Brown Building (Manhattan)

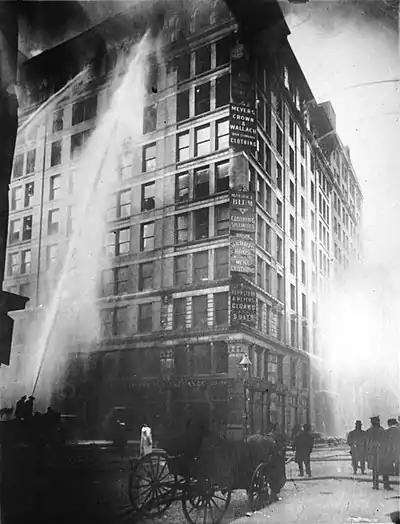
Triangle Shirtwaist Factory fire, March 25, 1911

Even though the workers, who included many immigrants, had paying jobs, their work environment was not comfortable or safe. Rooms were overcrowded with few working bathrooms and inadequate ventilation, which resulted in conditions ranging from sweltering heat to freezing cold. At the time of the fire, the Asch Building did not comply with several requirements that were needed to ensure safe working conditions and egress. The rooms in the upper three floors were packed with flammable objects, including clothing products hanging from lines above workers' heads, rows of tightly spaced sewing machines, cutting tables bearing bolts of cloth, and linen and cotton cuttings littering the floors, that allowed a massive spread of fire to occur in a matter of seconds. The building had a single fire escape that was not sound enough to hold many people, and there were no sprinklers installed in the building. The rooms on each floor were overcrowded because there was no limit at the time as to how many people could occupy one floor. The staircases did not have landings and the stairwells were poorly illuminated, resulting in unsafe, often dark conditions in the stairwells.